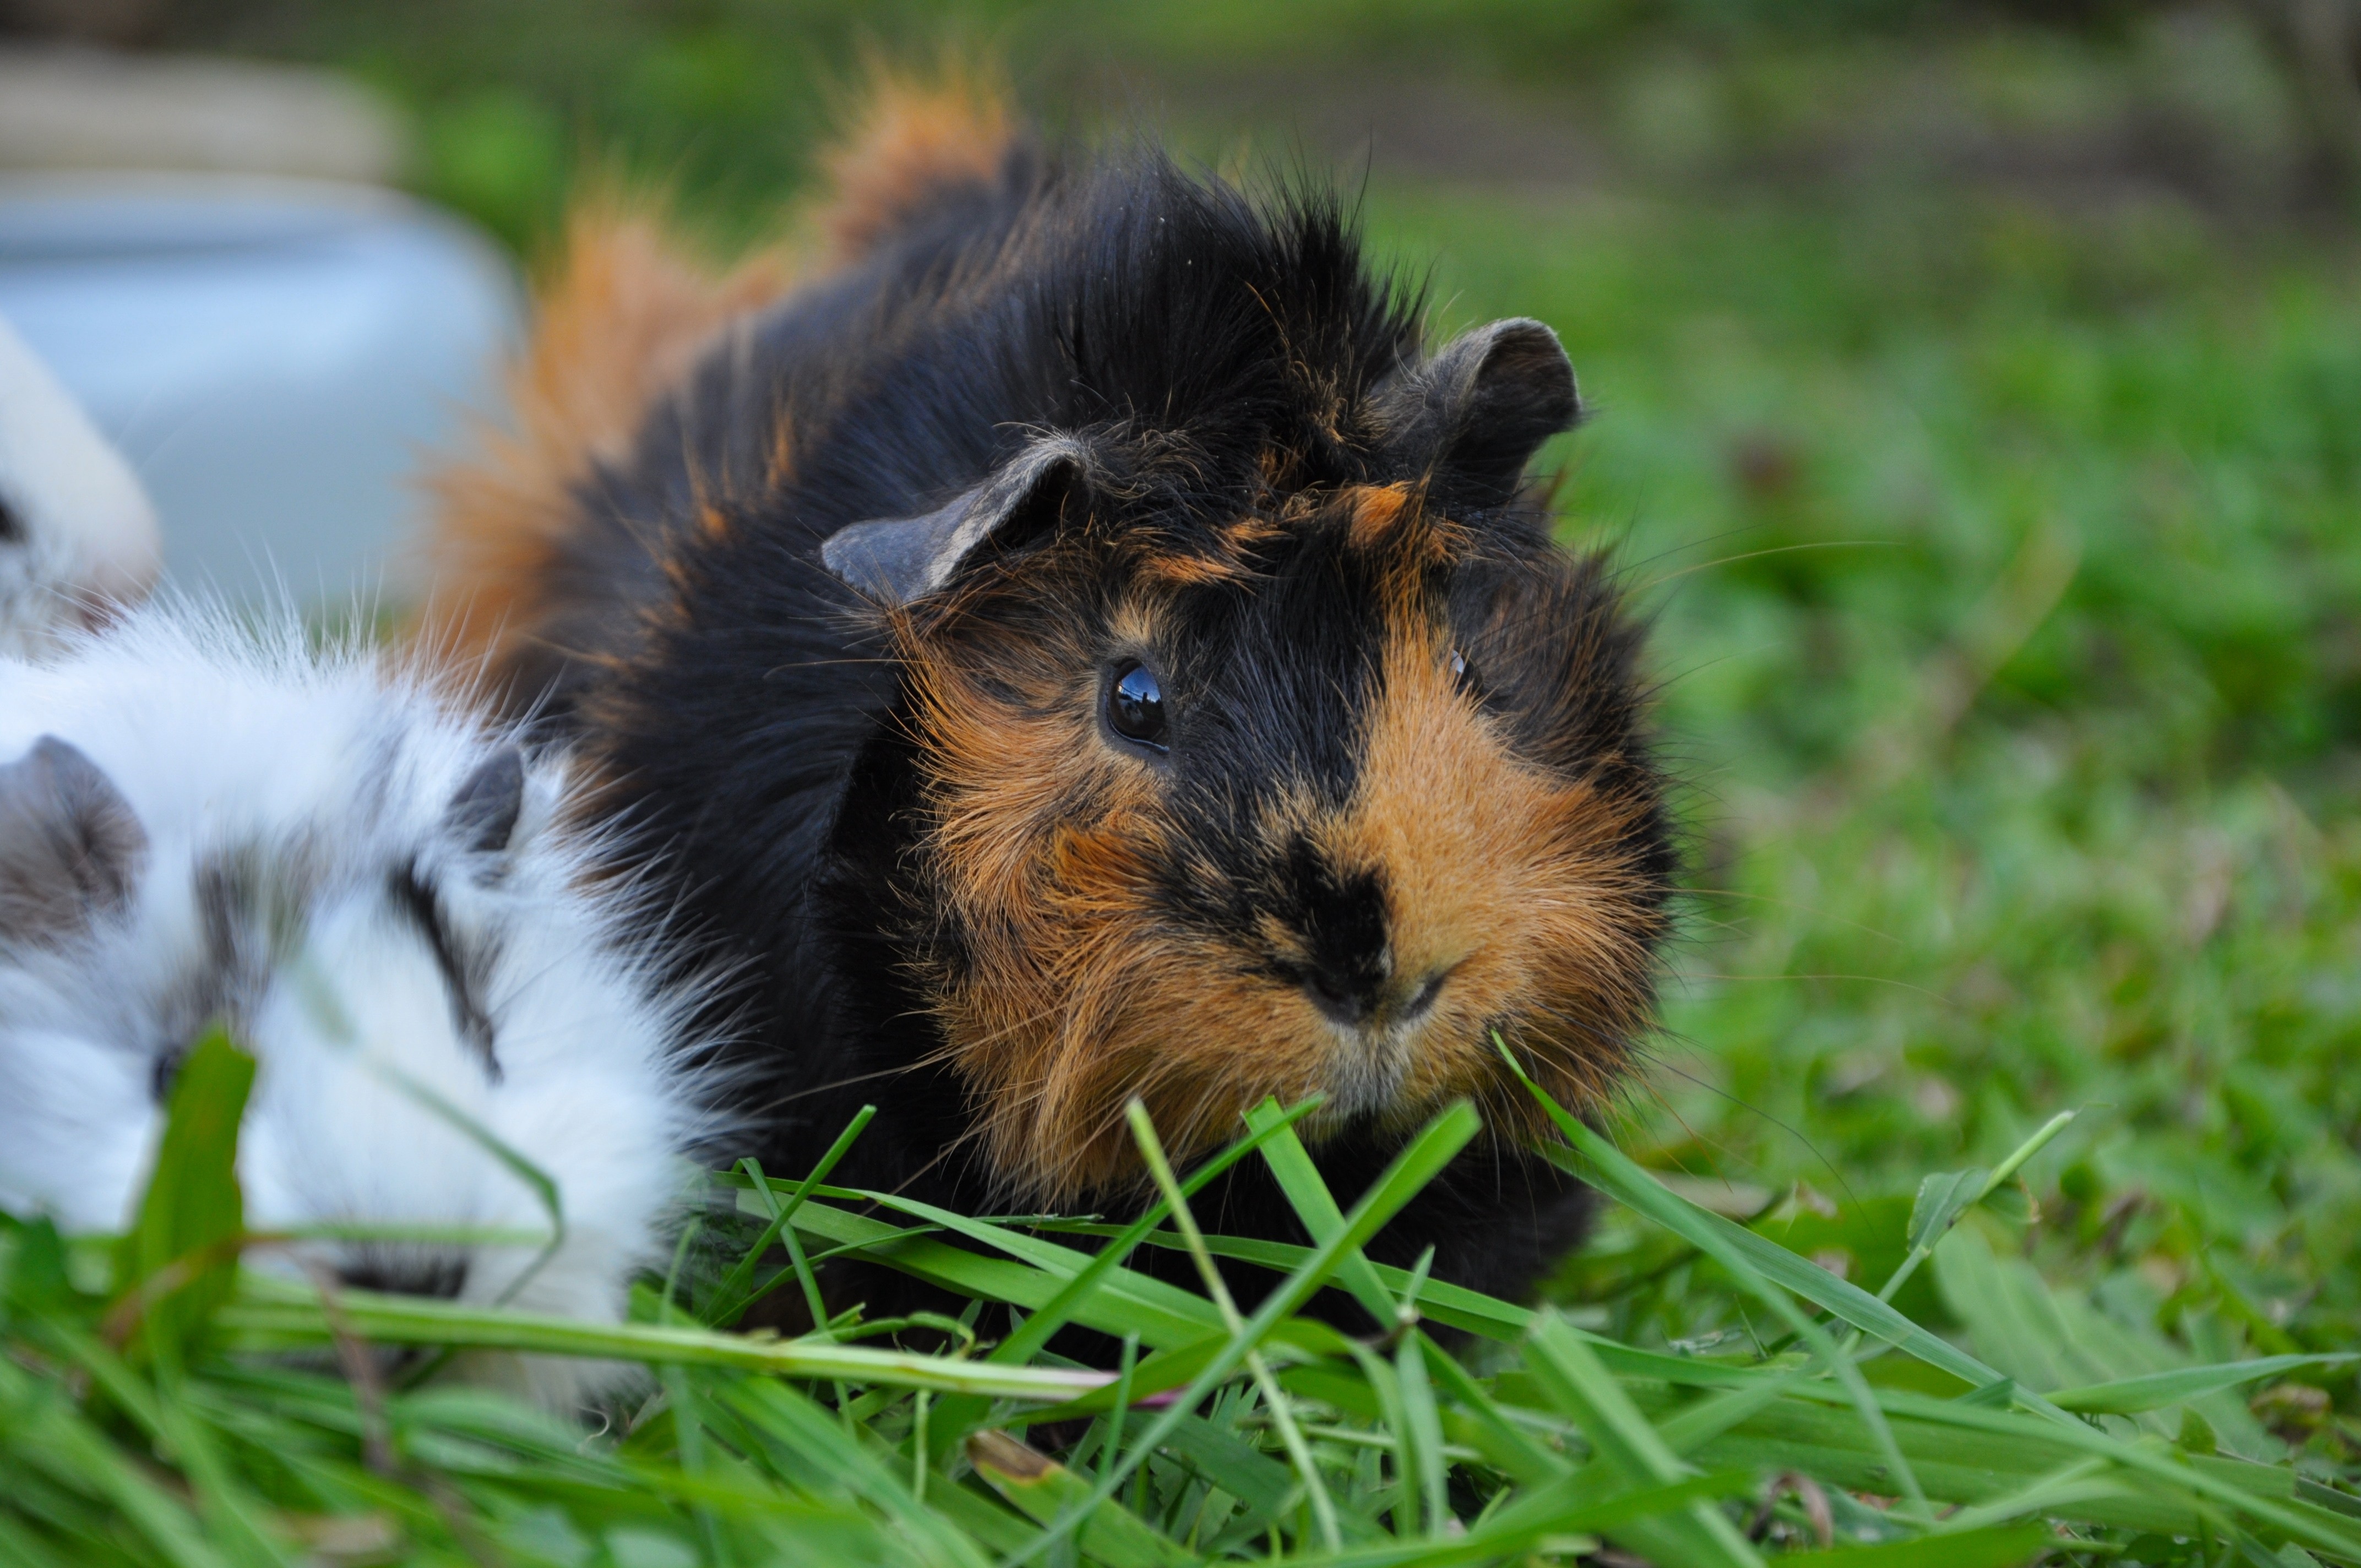
nature, grass, mammal, dam, rodent, fauna, guinea pig, whiskers, vertebrate, rosettes, young animal